Wenshui Road station

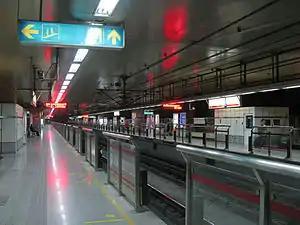
Station platform

Wenshui Road is a station on Shanghai Metro Line 1. The station is part of the northern extension of the line from to that opened on 28 December 2004.